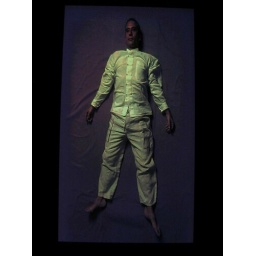
this was in an art gallery, it was a plasma screen on the floor with this guy on it